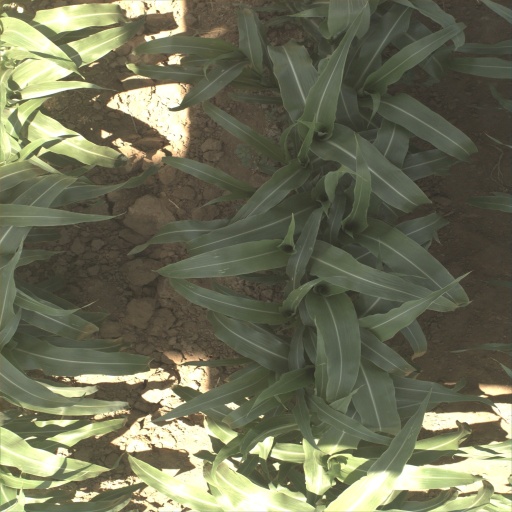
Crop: sorghum